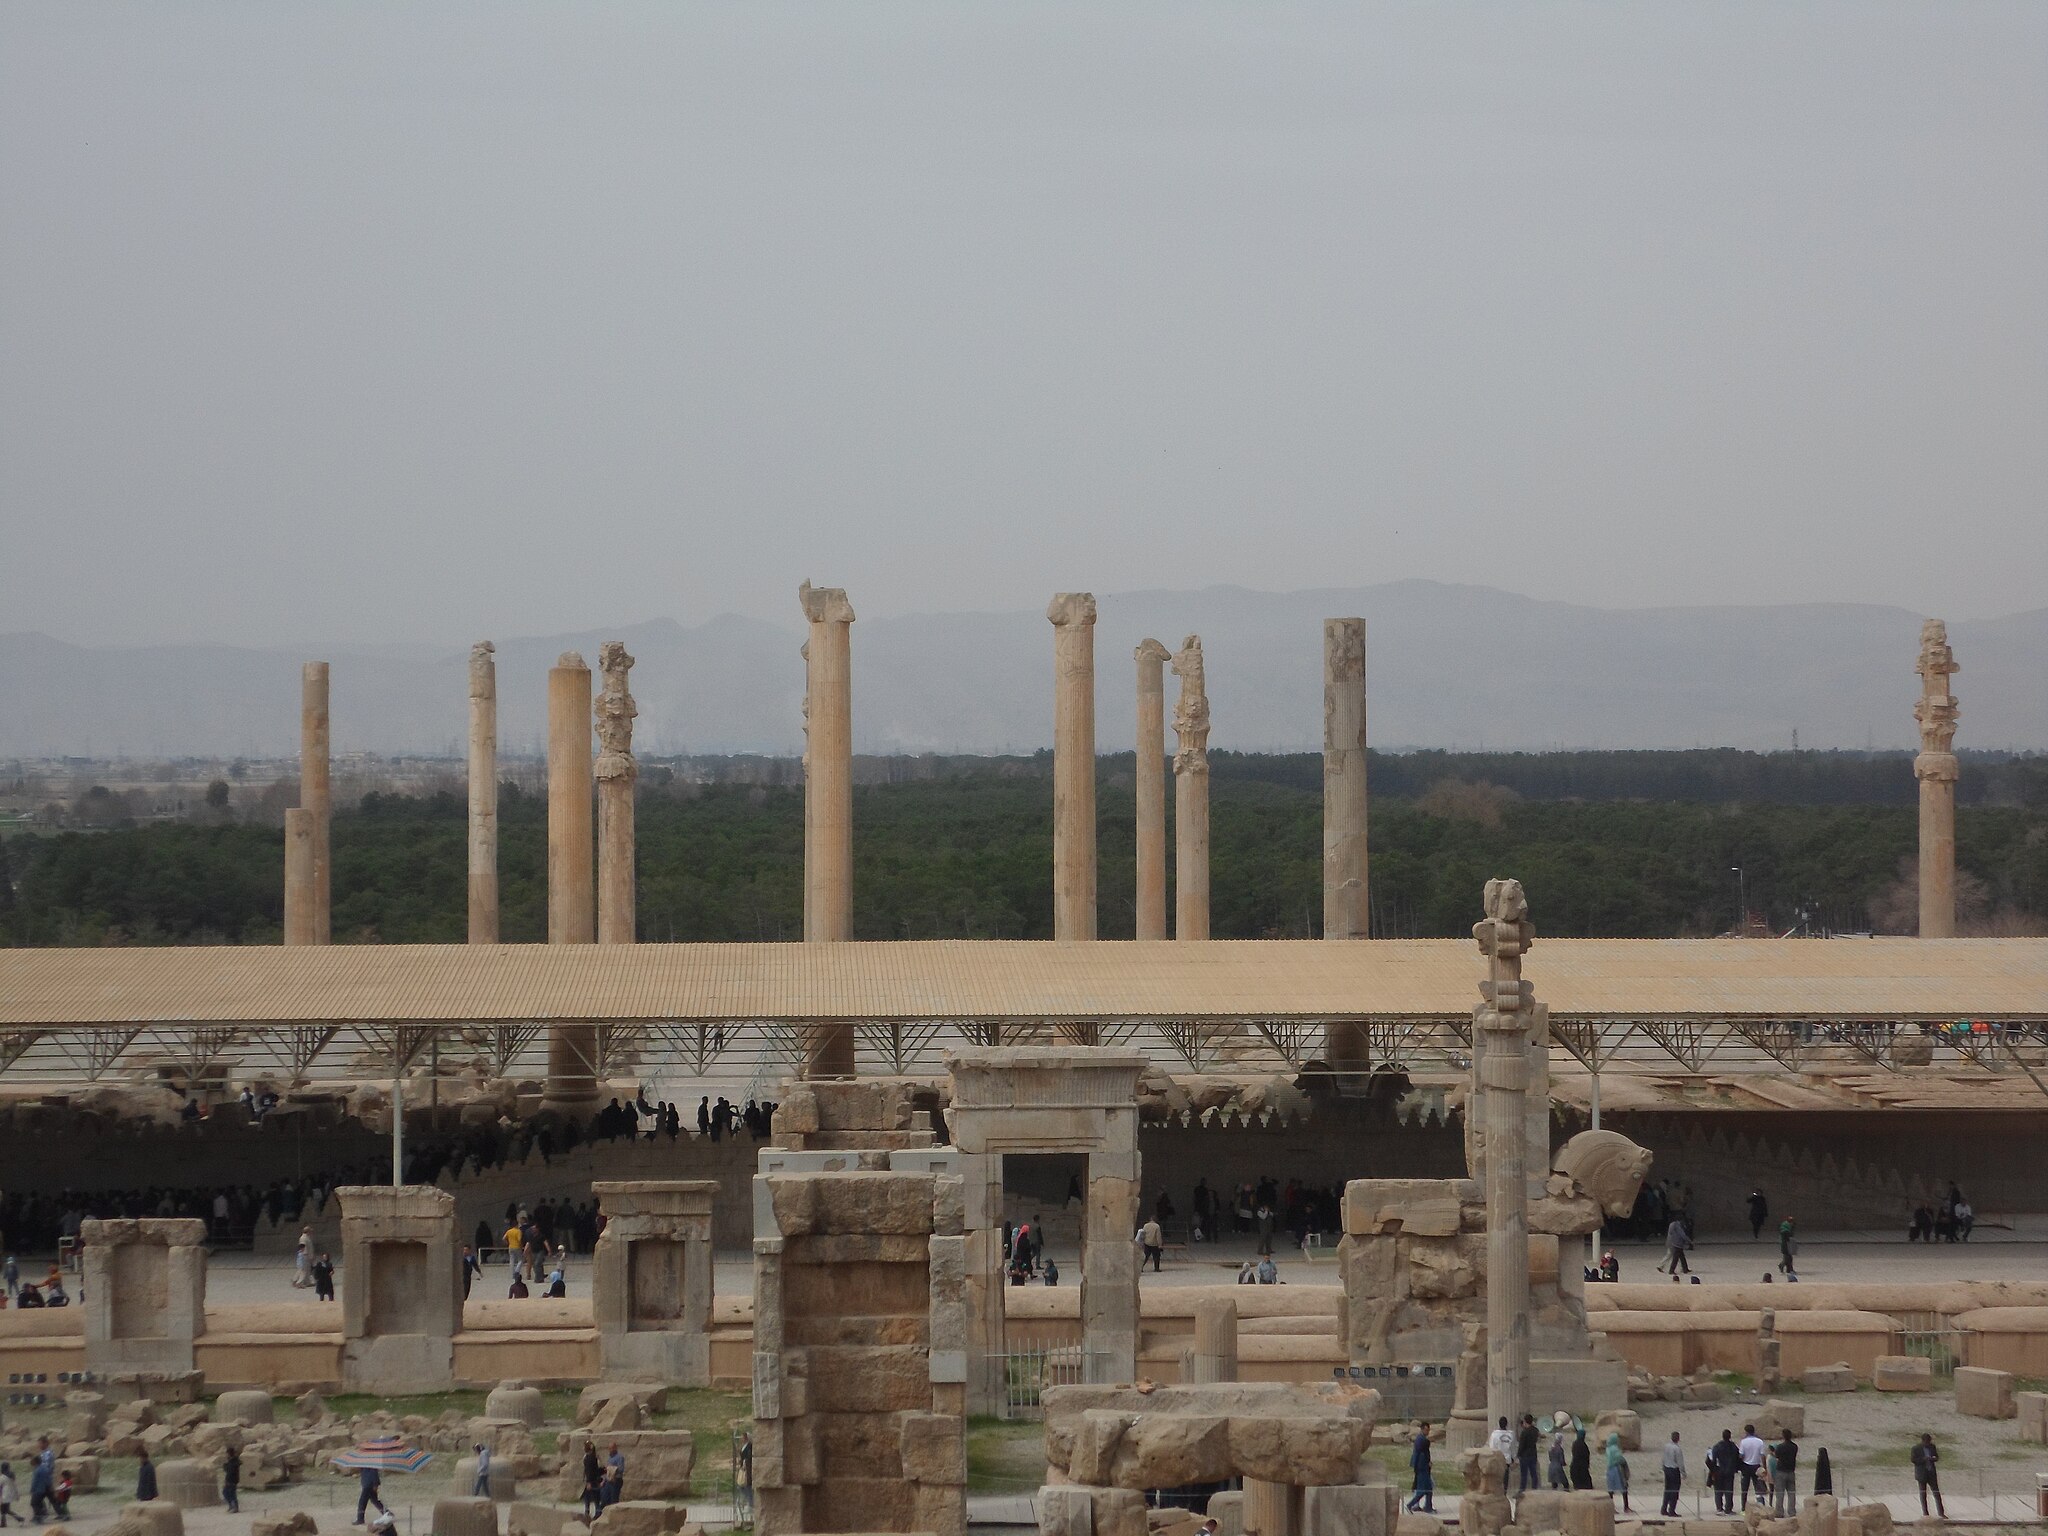
Title: View of persepolis - 1
Description: View of Persepolis
Date: 2017-03-23 10:07:16
Categories: CC-Zero, Self-published work, 2017 in Persepolis, General views of Persepolis